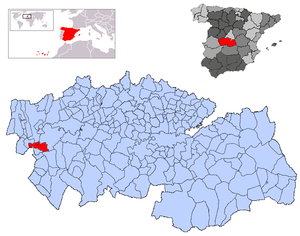
Alcolea de Tajo est une commune d'Espagne de la province de Tolède dans la communauté autonome de Castille-La Manche.